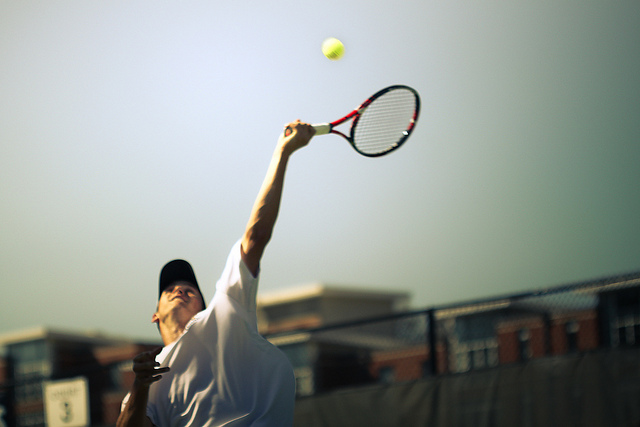
vận động viên tennis nam đang cầm vợt đánh tennis trên sân